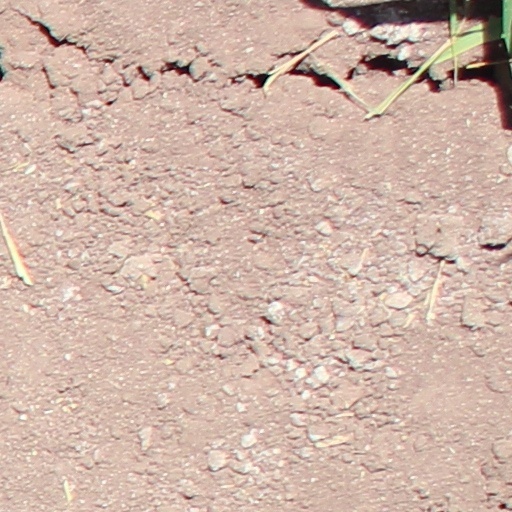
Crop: wheat